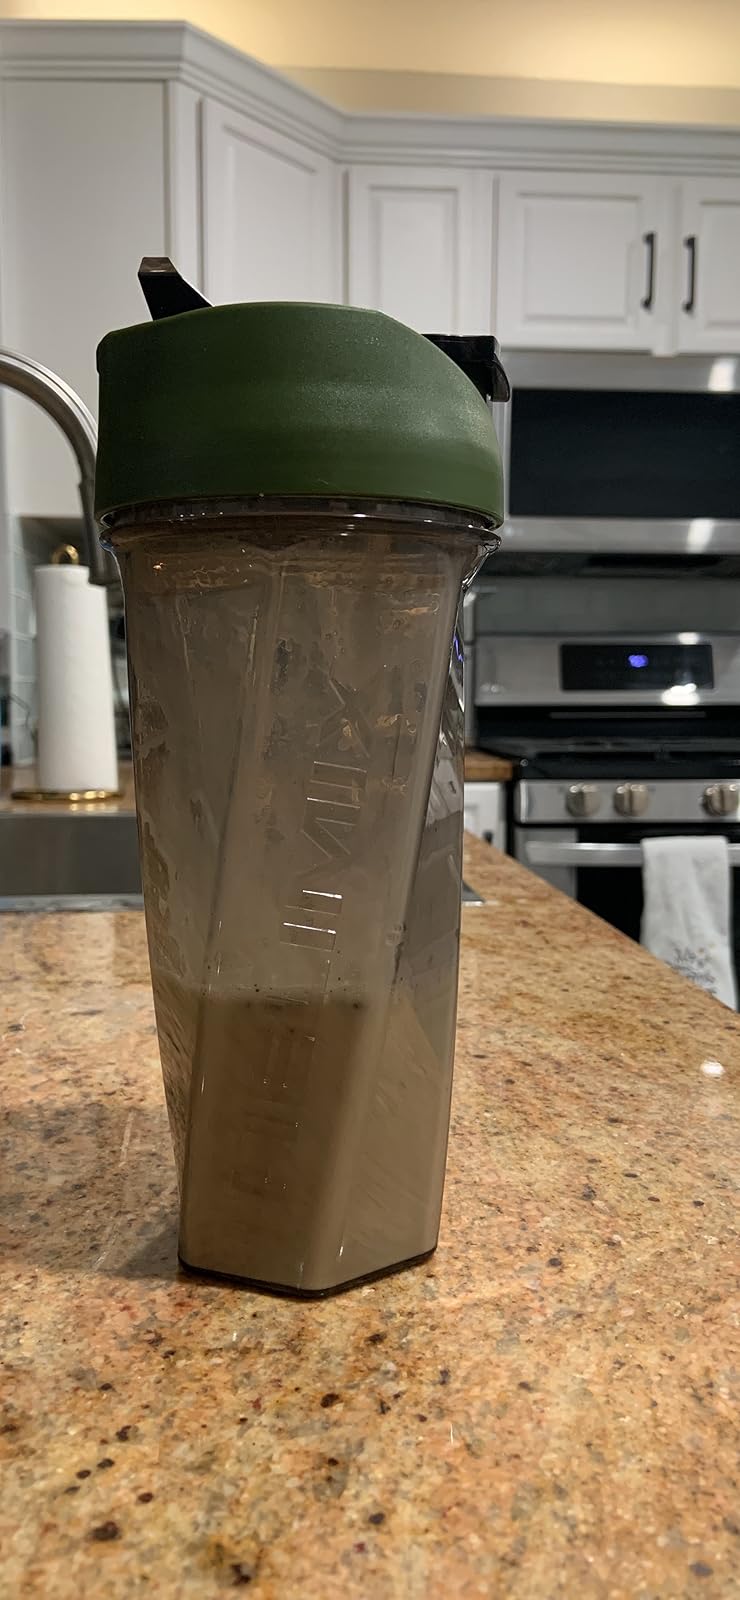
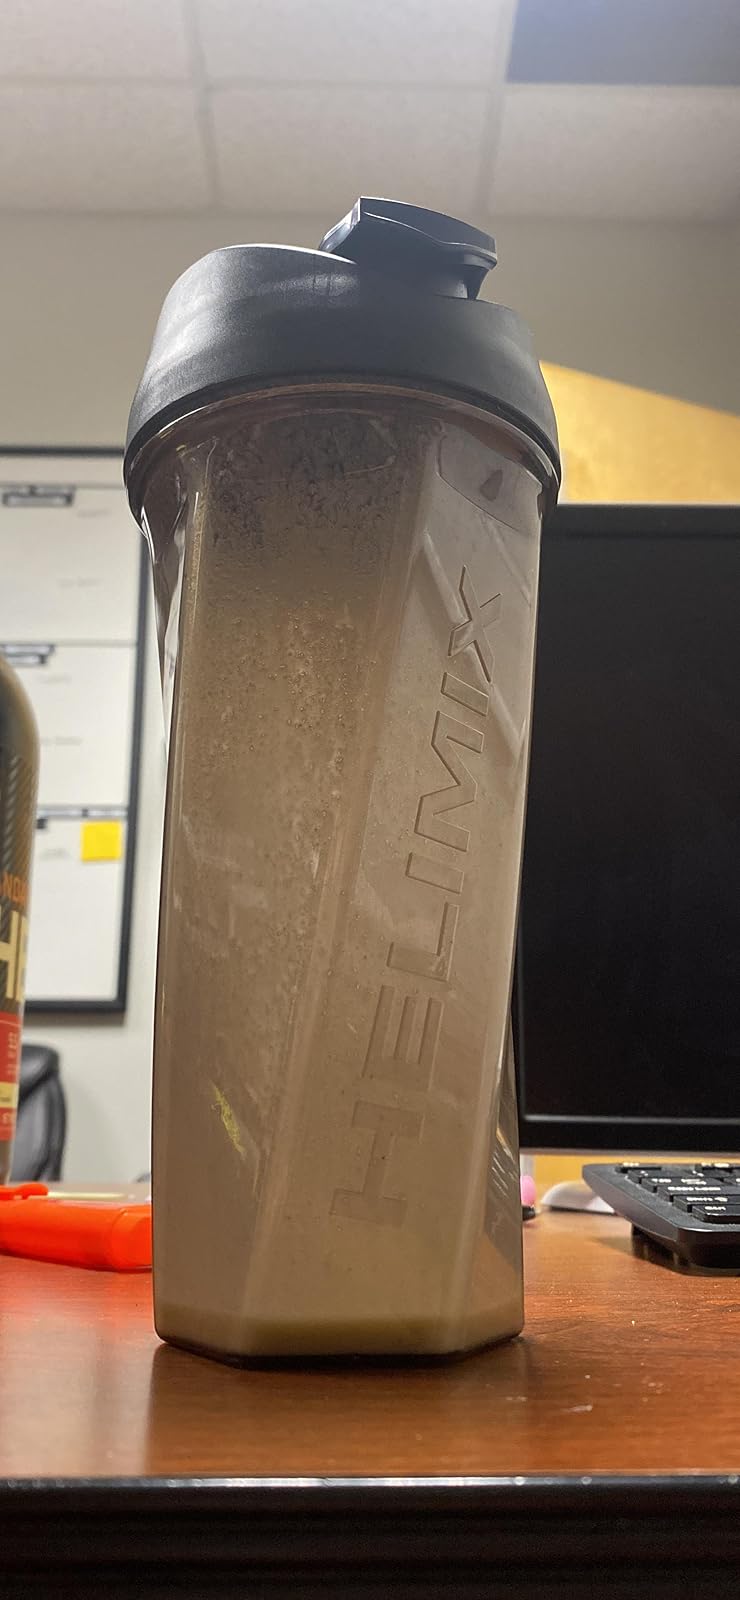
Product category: items_blender
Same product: no